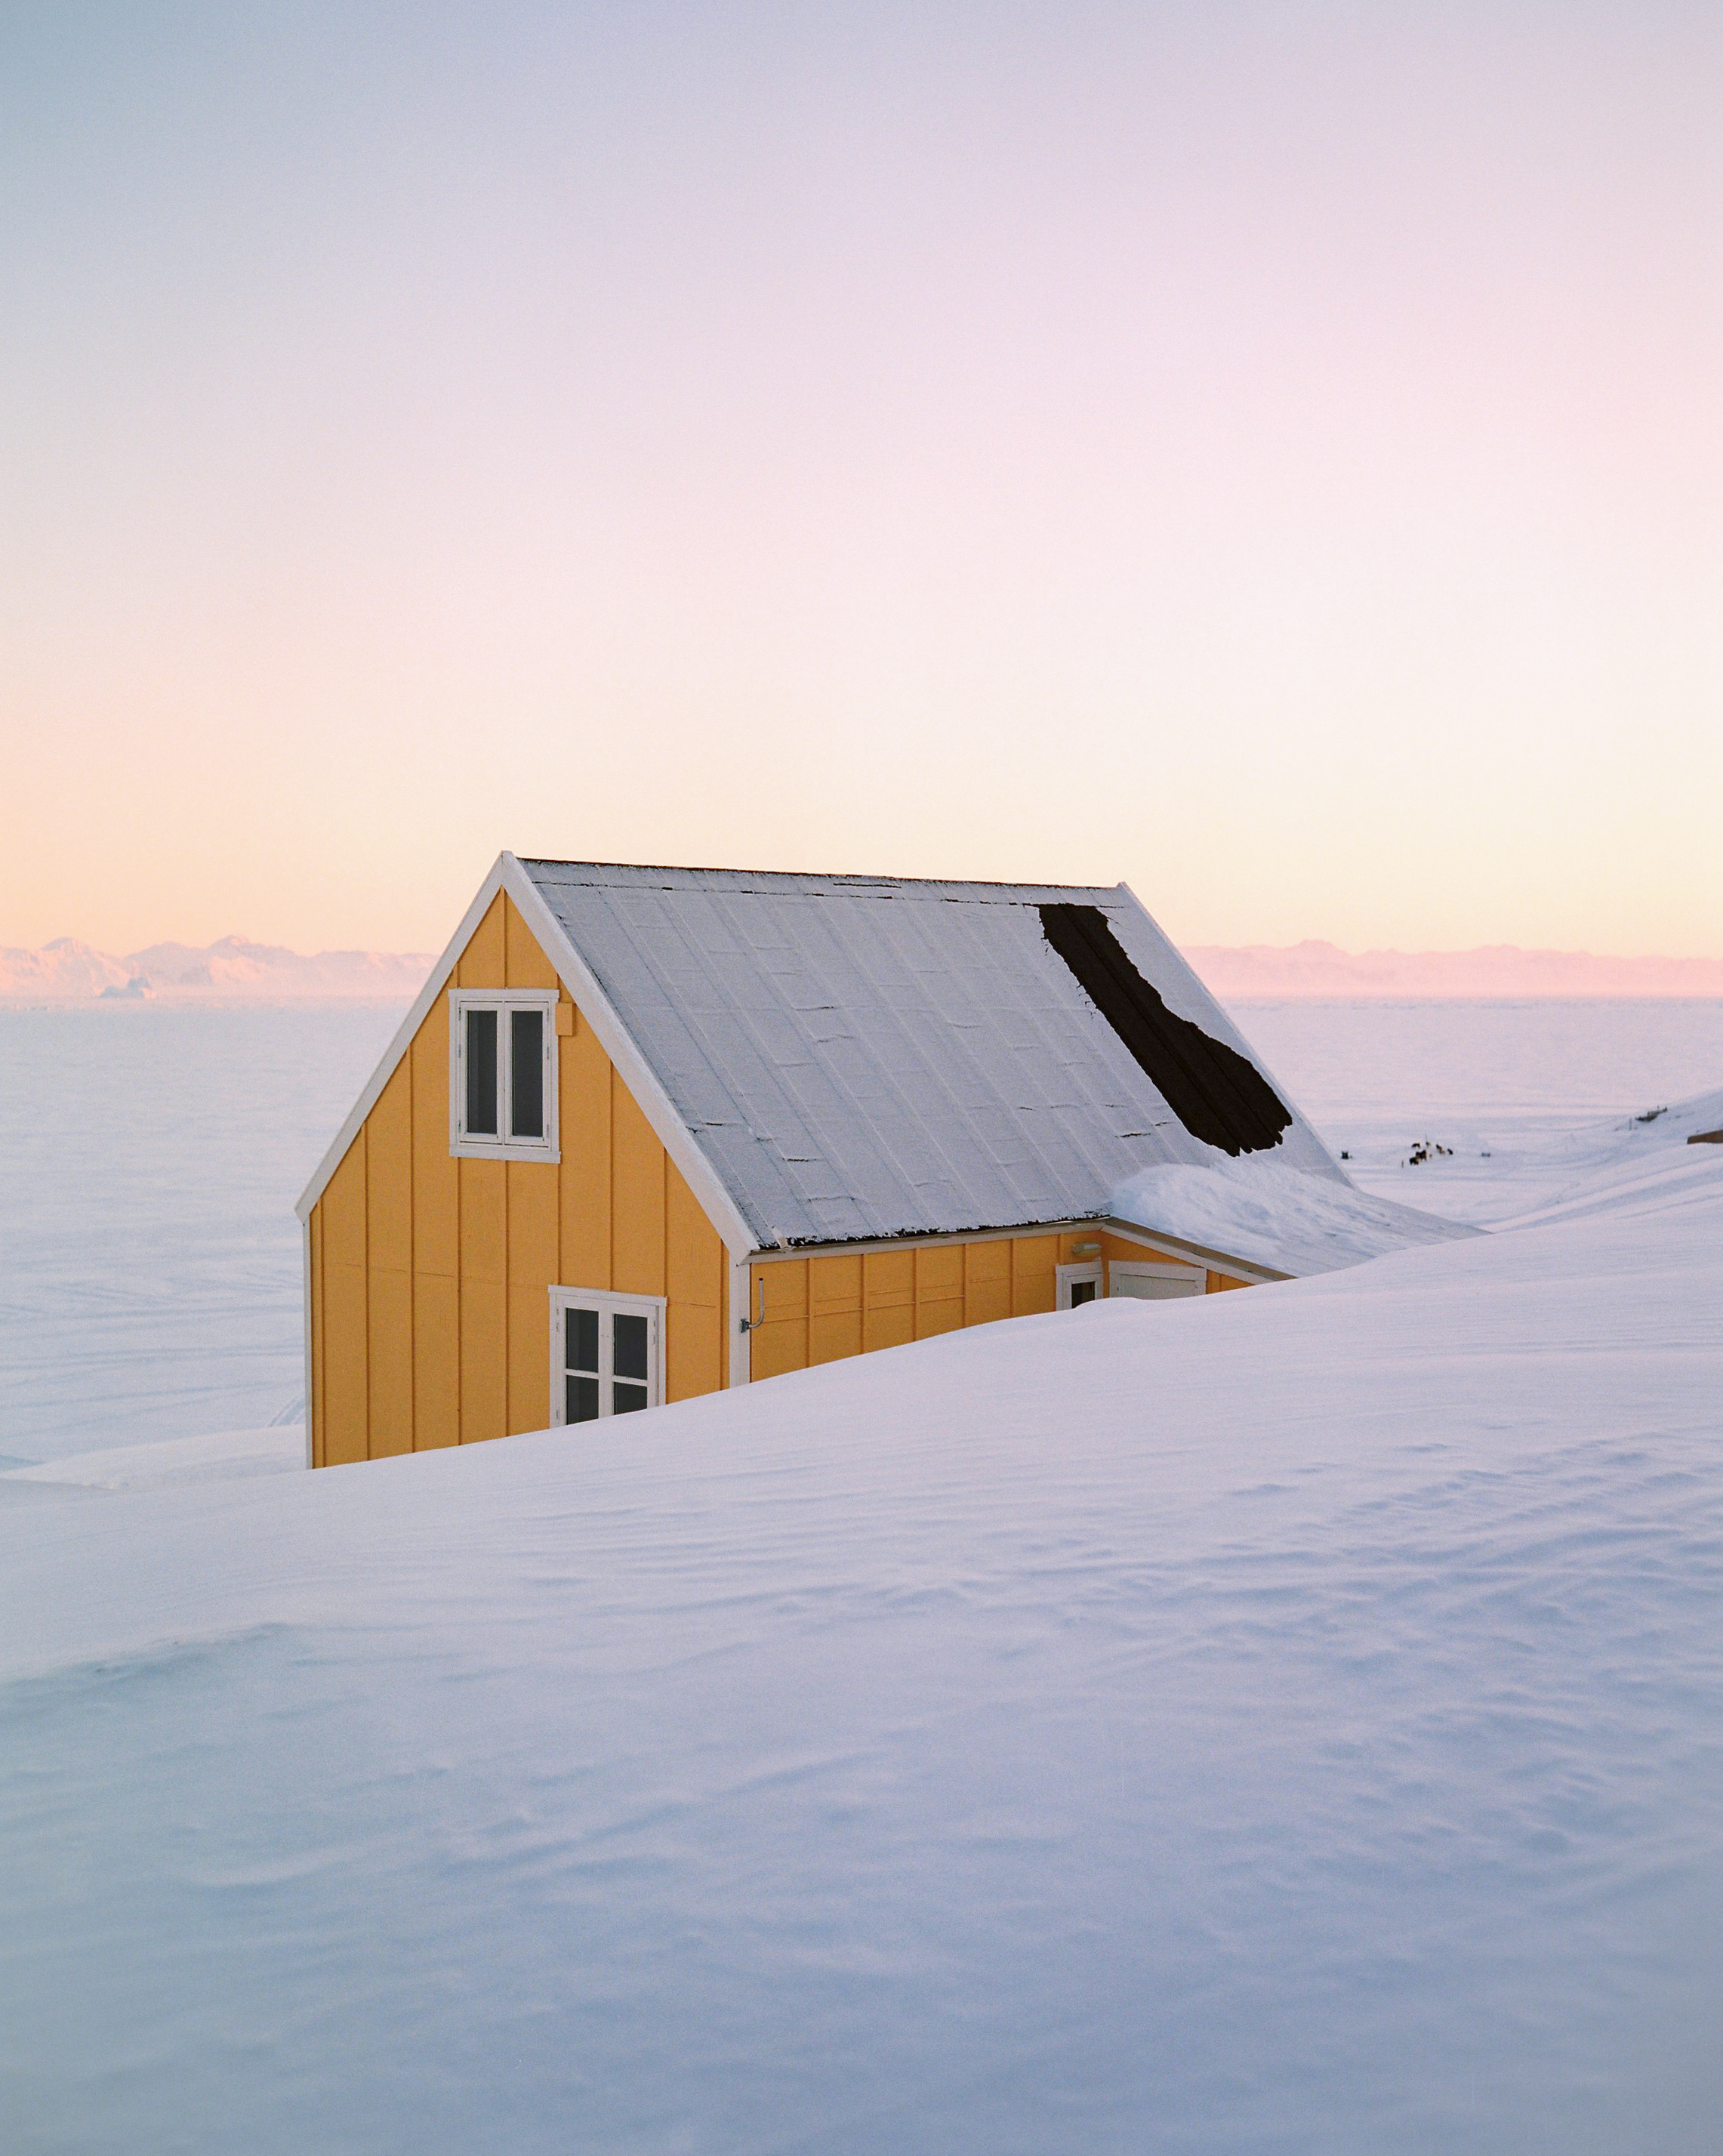
snow, winter, sky, house, arctic, barn, hut, freezing, slope, calm, home, shed, building, mountain, cloud, landscape, roof, glacial landform, sea, ice cap, vacation